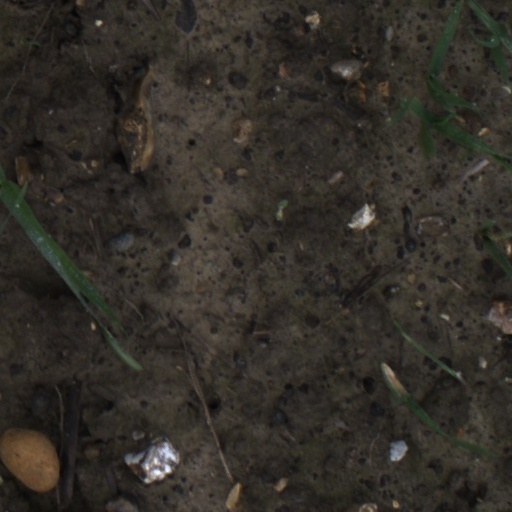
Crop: wheat